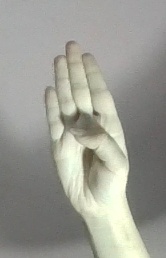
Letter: kaaf